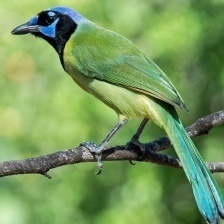
Species: GREEN JAY
Scientific name: CYANOCORAX YNCAS
ImageNet parent category: jay